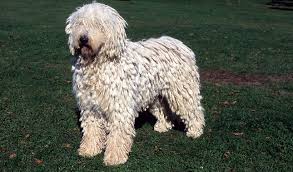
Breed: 318-n000115-komondor